A Jihad for Love

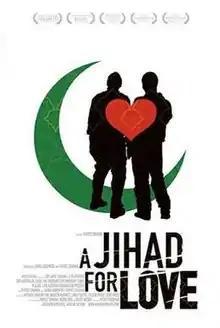
Theatrical release poster

A Jihad for Love (preceded by a short film called In the Name of Allah) is a 2008 documentary film written and directed by Parvez Sharma and was the world's first film on Islam and homosexuality. It took a total of six years to make and premiered at the Toronto International Film Festival in September 2007. It premiered at the Berlin Film Festival in 2008 as the opening documentary film for the Panorama section.